Orontes II

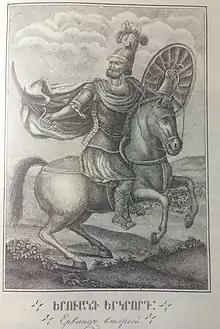
19th-century imaginary illustration of Orontes II

Orontes II (Old Persian: "*Arvanta-") was a Persian noble living in the 4th century BC. He is probably to be identified as the satrap of Armenia under Darius III, and may in fact have succeeded Darius in this position when Darius ascended the throne of Persia in 336 BC.